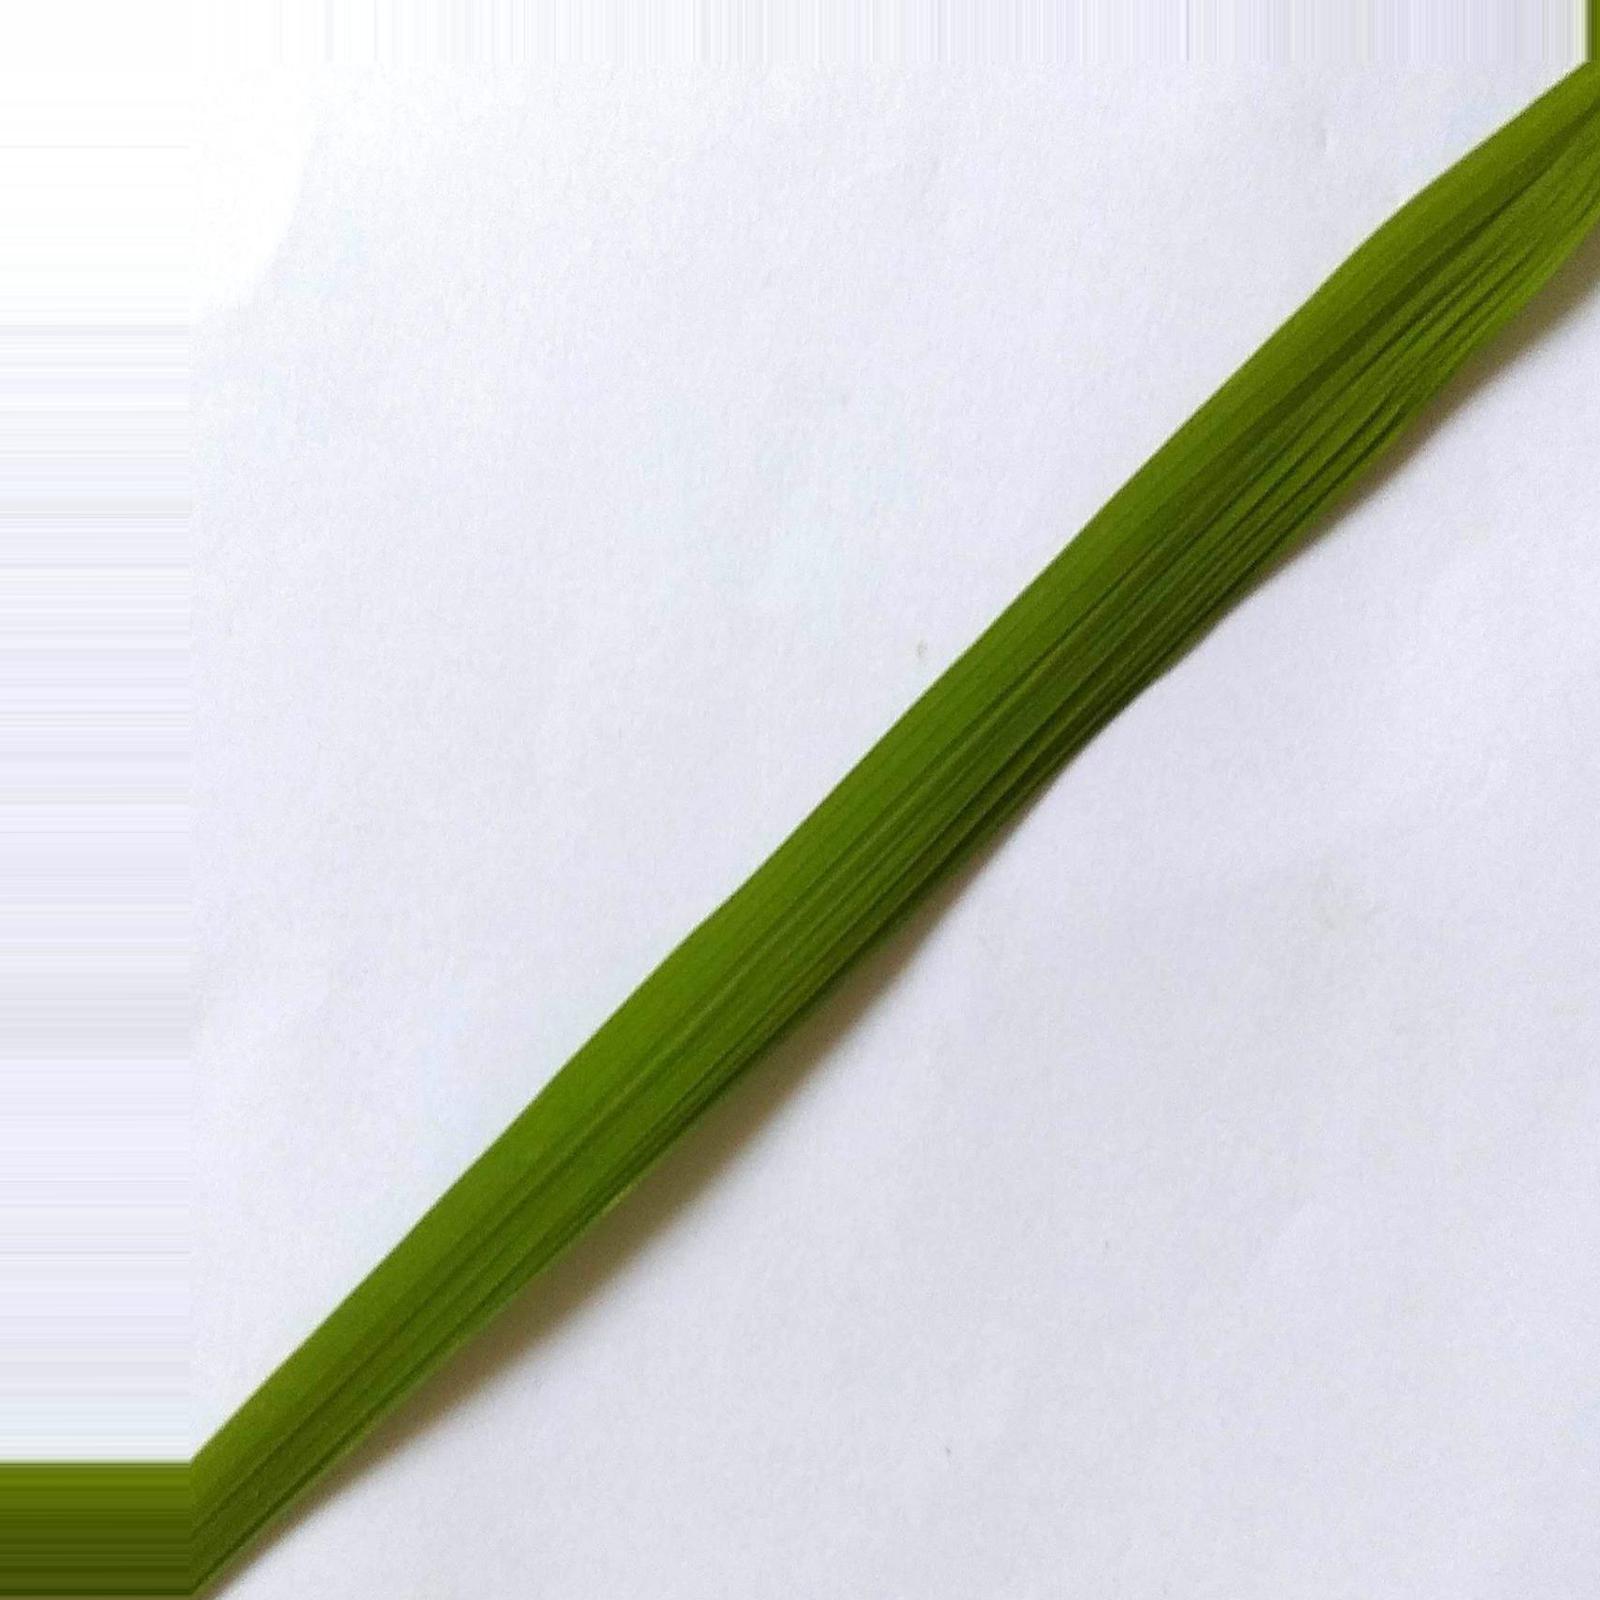
Nhãn: Healthy